USS Charger

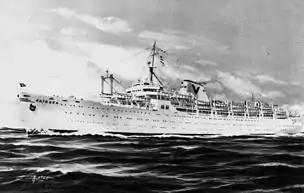
The ship as "Fairsea"

The ship was sold into merchant service on 30 January 1947 to the Vlasov group. After conversion the vessel became the passenger liner Fairsea, nominally for Vlasov's Italian managed Sitmar Line. Successive accommodation upgrades secured the vessel's long-term employment, mainly as a migrant carrier from Europe to Australia.